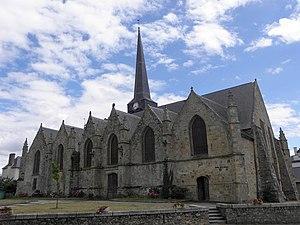
Façade septentrionale de l'église de Rannée (35).
L’église Saint-Crépin de Rannée est un édifice religieux de la commune de Rannée, dans le département d’Ille-et-Vilaine en région Bretagne.
Rannée est une commune française située dans le département d'Ille-et-Vilaine en région Bretagne, peuplée de 1 094 habitants.